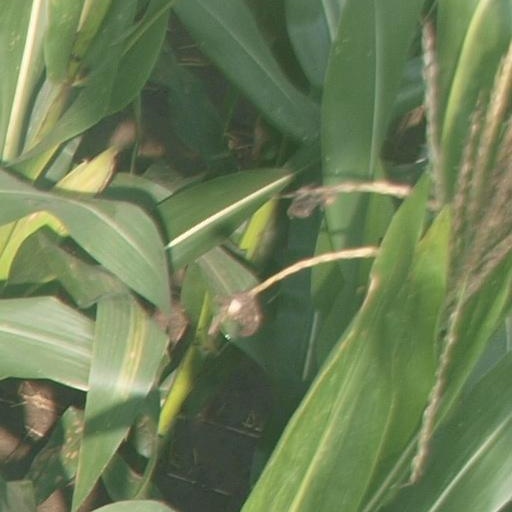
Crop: maize; corn